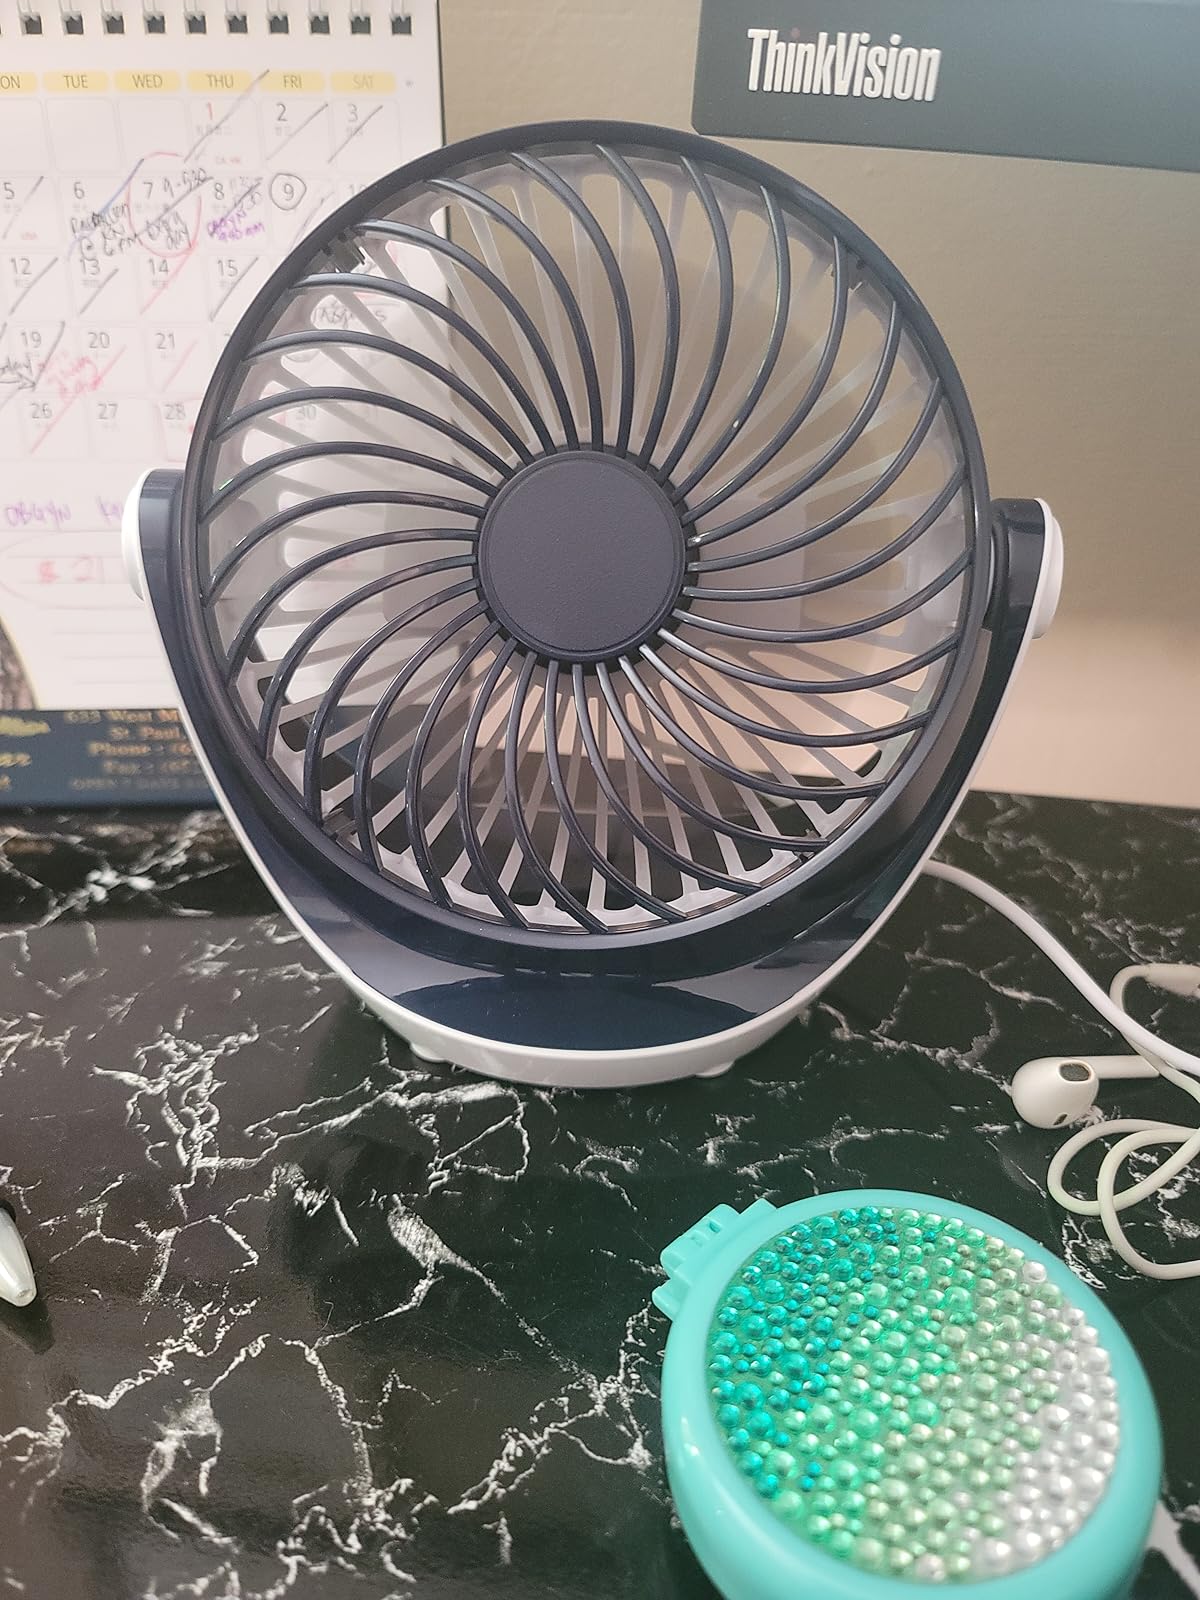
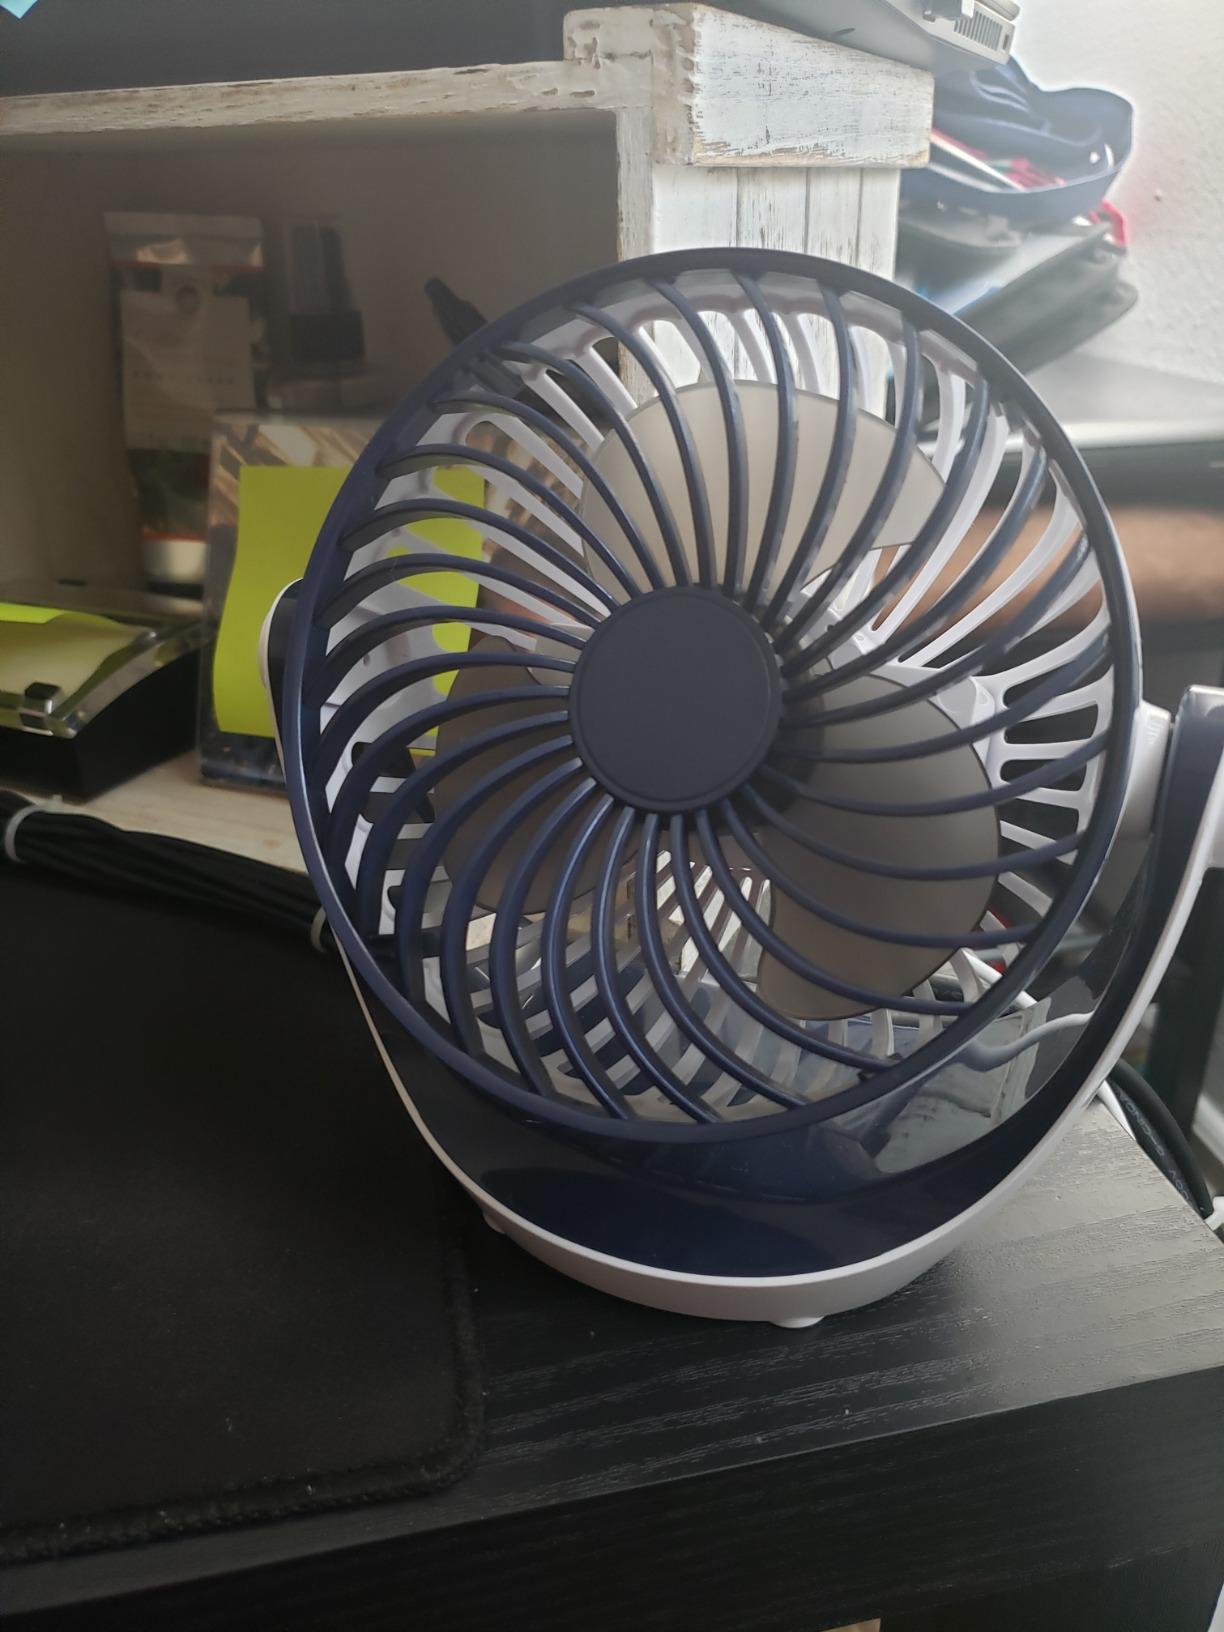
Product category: fan
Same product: yes